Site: brandenburg
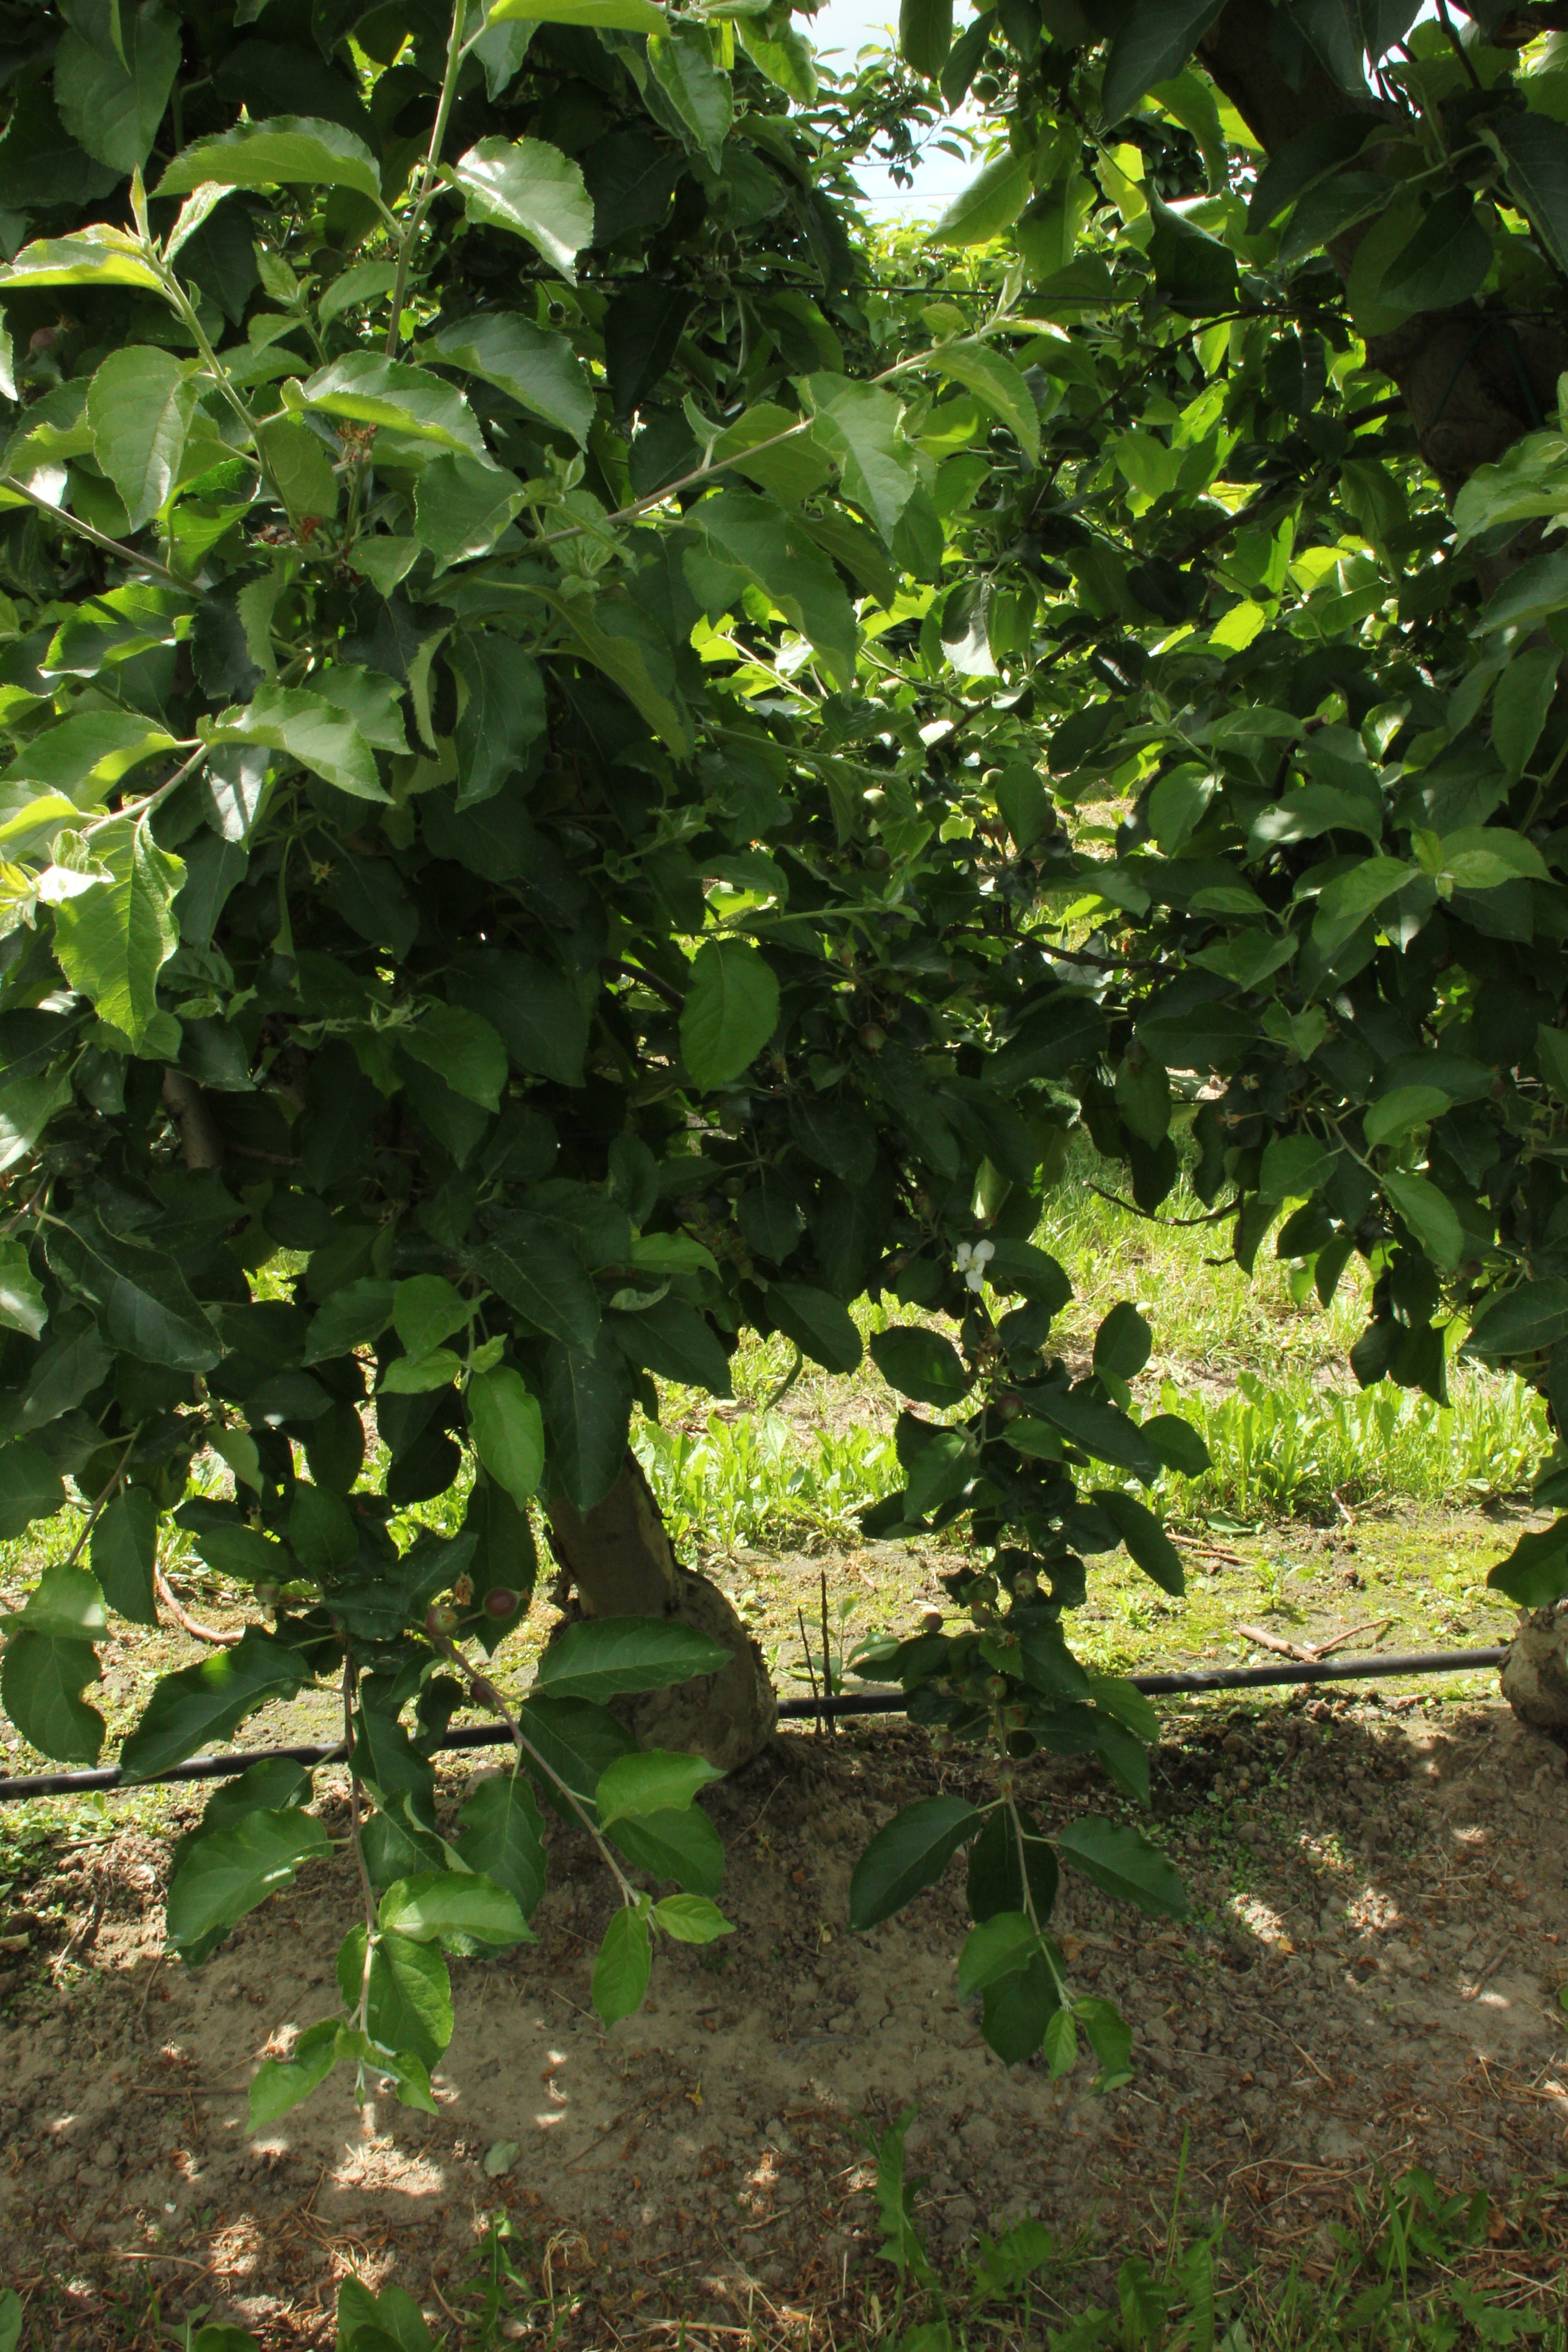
Growth stage (BBCH 72): Development of fruit